Vincent Marissal

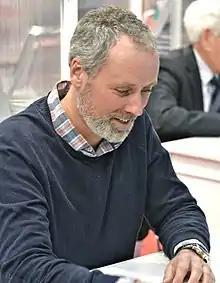

Vincent Marissal is a Canadian politician, who was elected to the National Assembly of Quebec in the 2018 provincial election. He represents the electoral district of Rosemont as a member of Québec solidaire.